219 Thusnelda

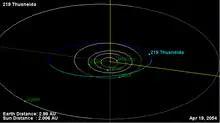
Orbital diagram

219 Thusnelda is a typical S-type Main belt asteroid. It was discovered by Johann Palisa on September 30, 1880, in Pola and was named after Thusnelda, wife of Germanic warrior Arminius.